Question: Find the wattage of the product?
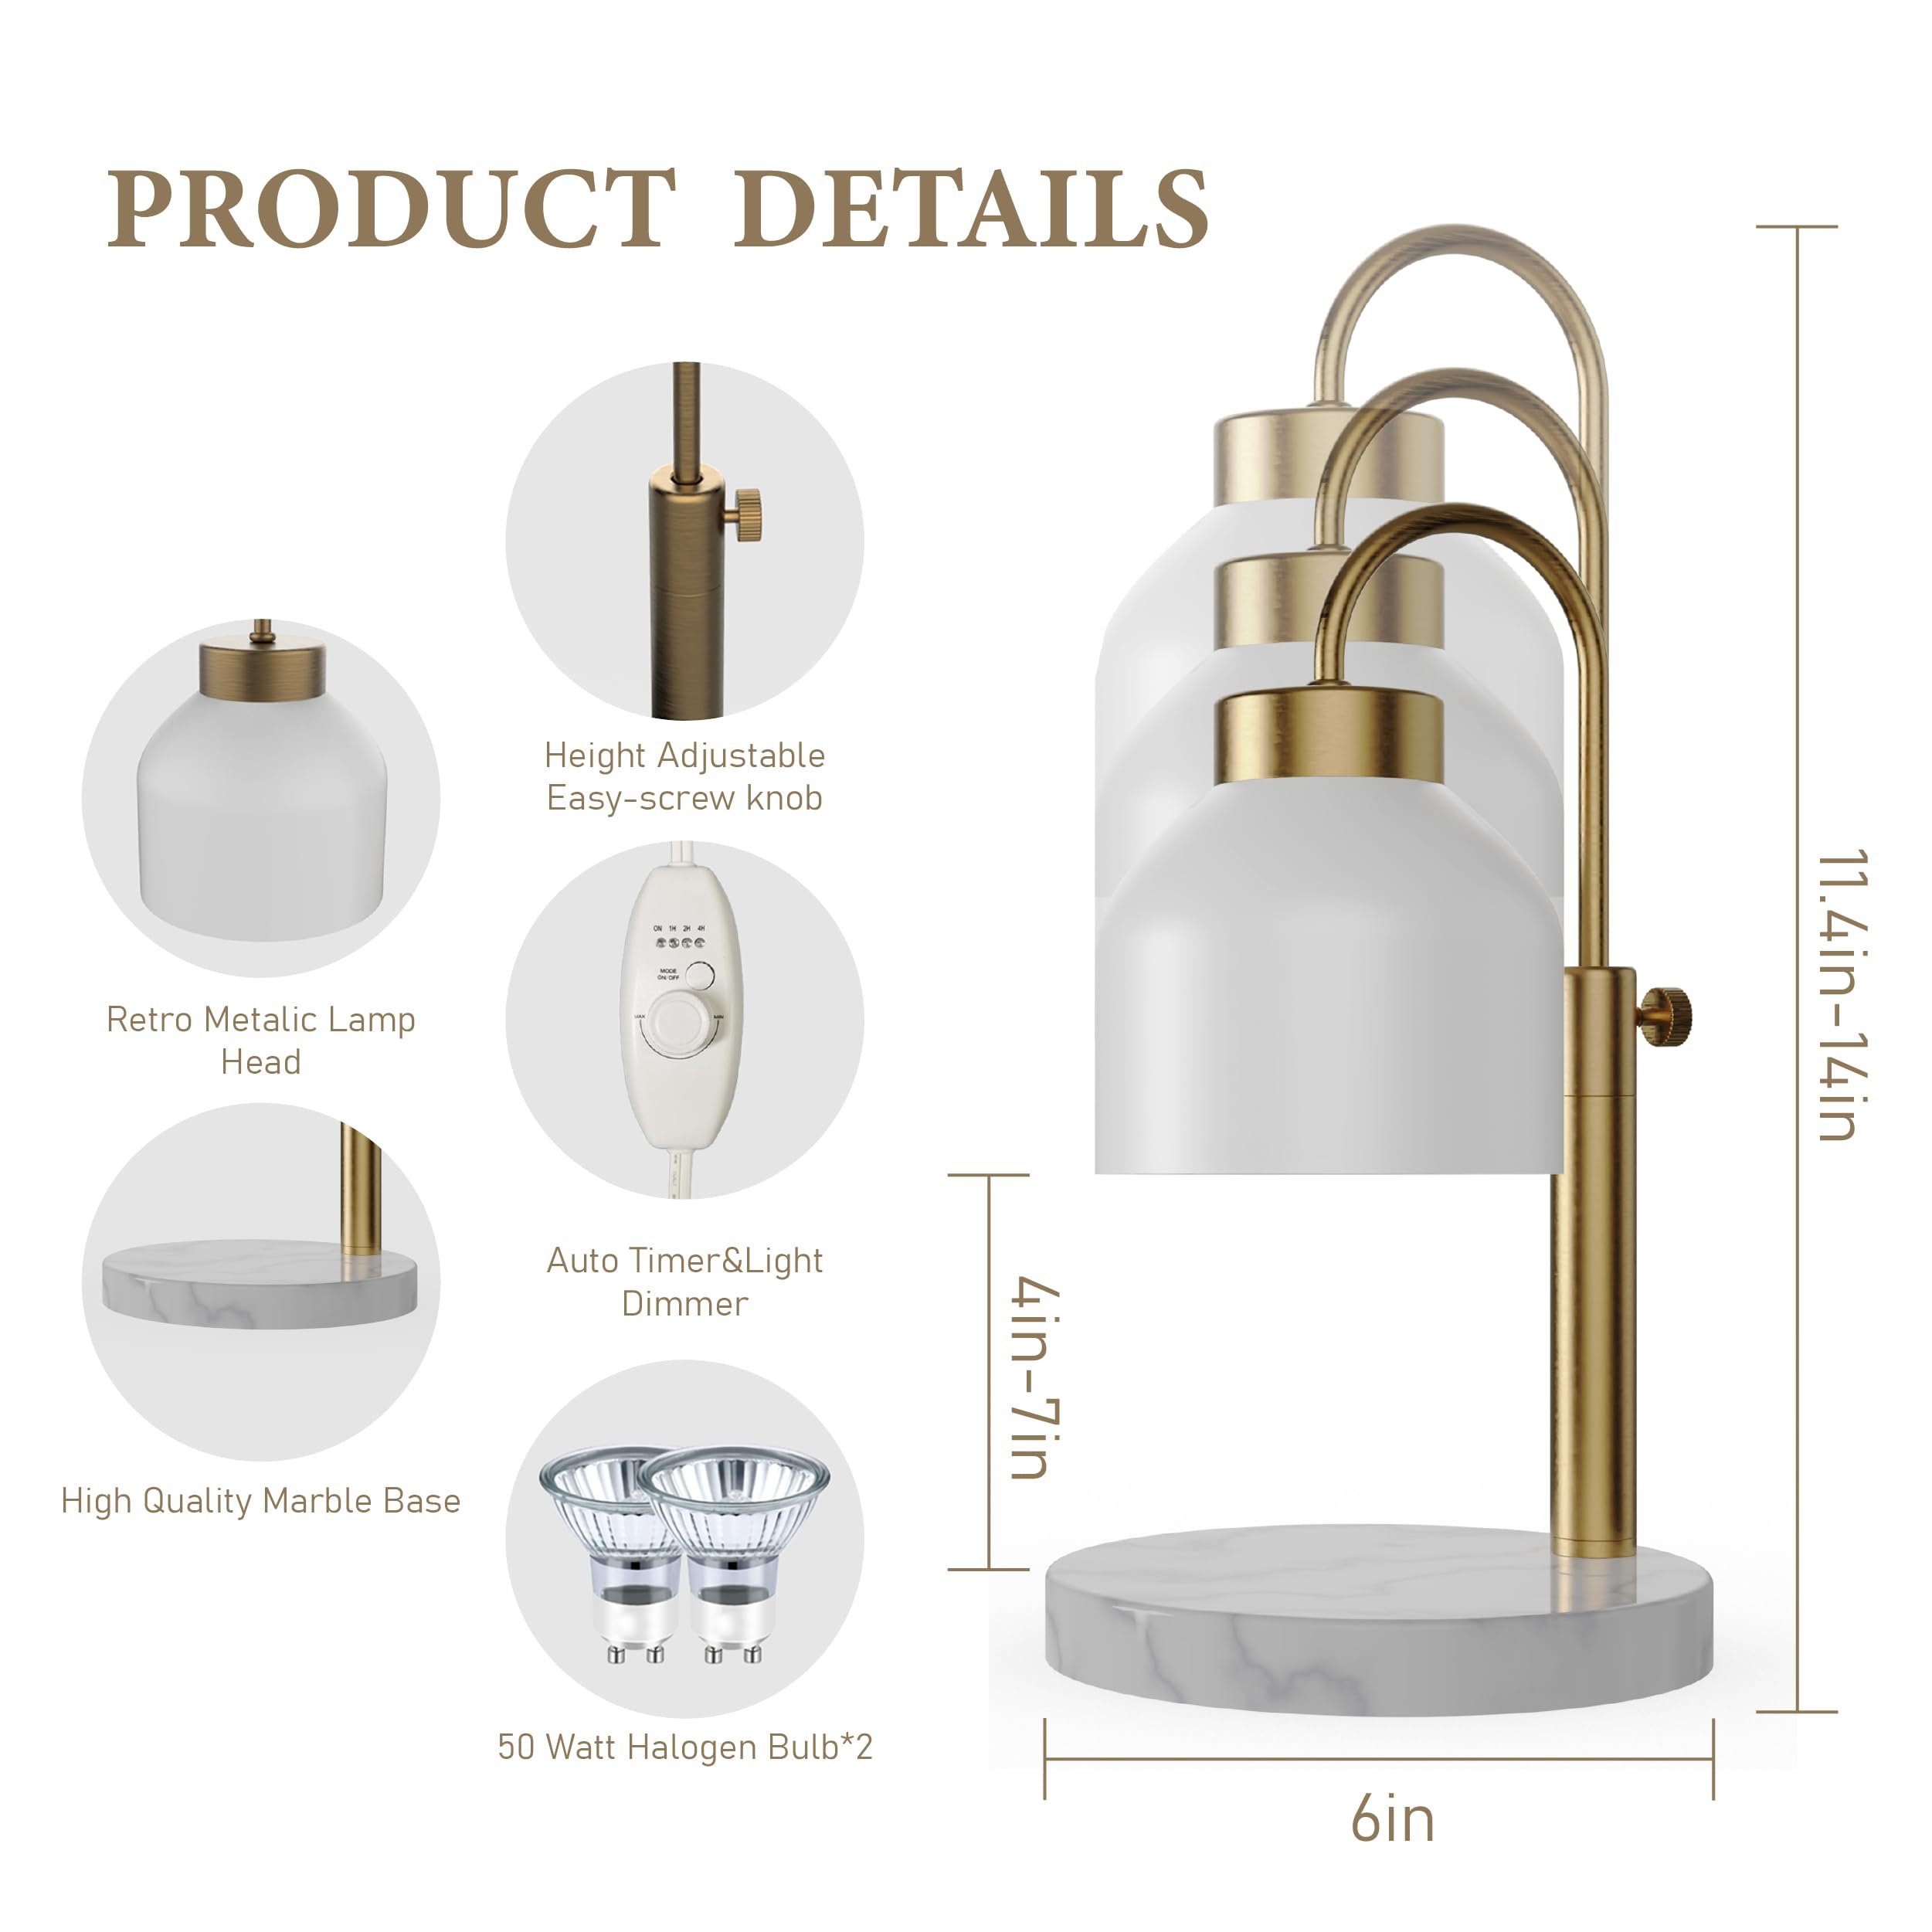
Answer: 50.0 watt